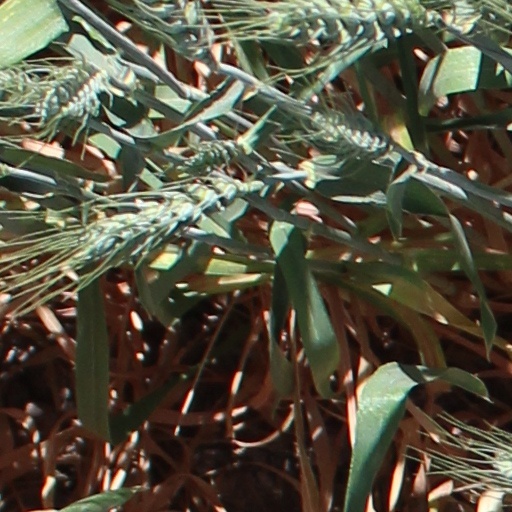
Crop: wheat